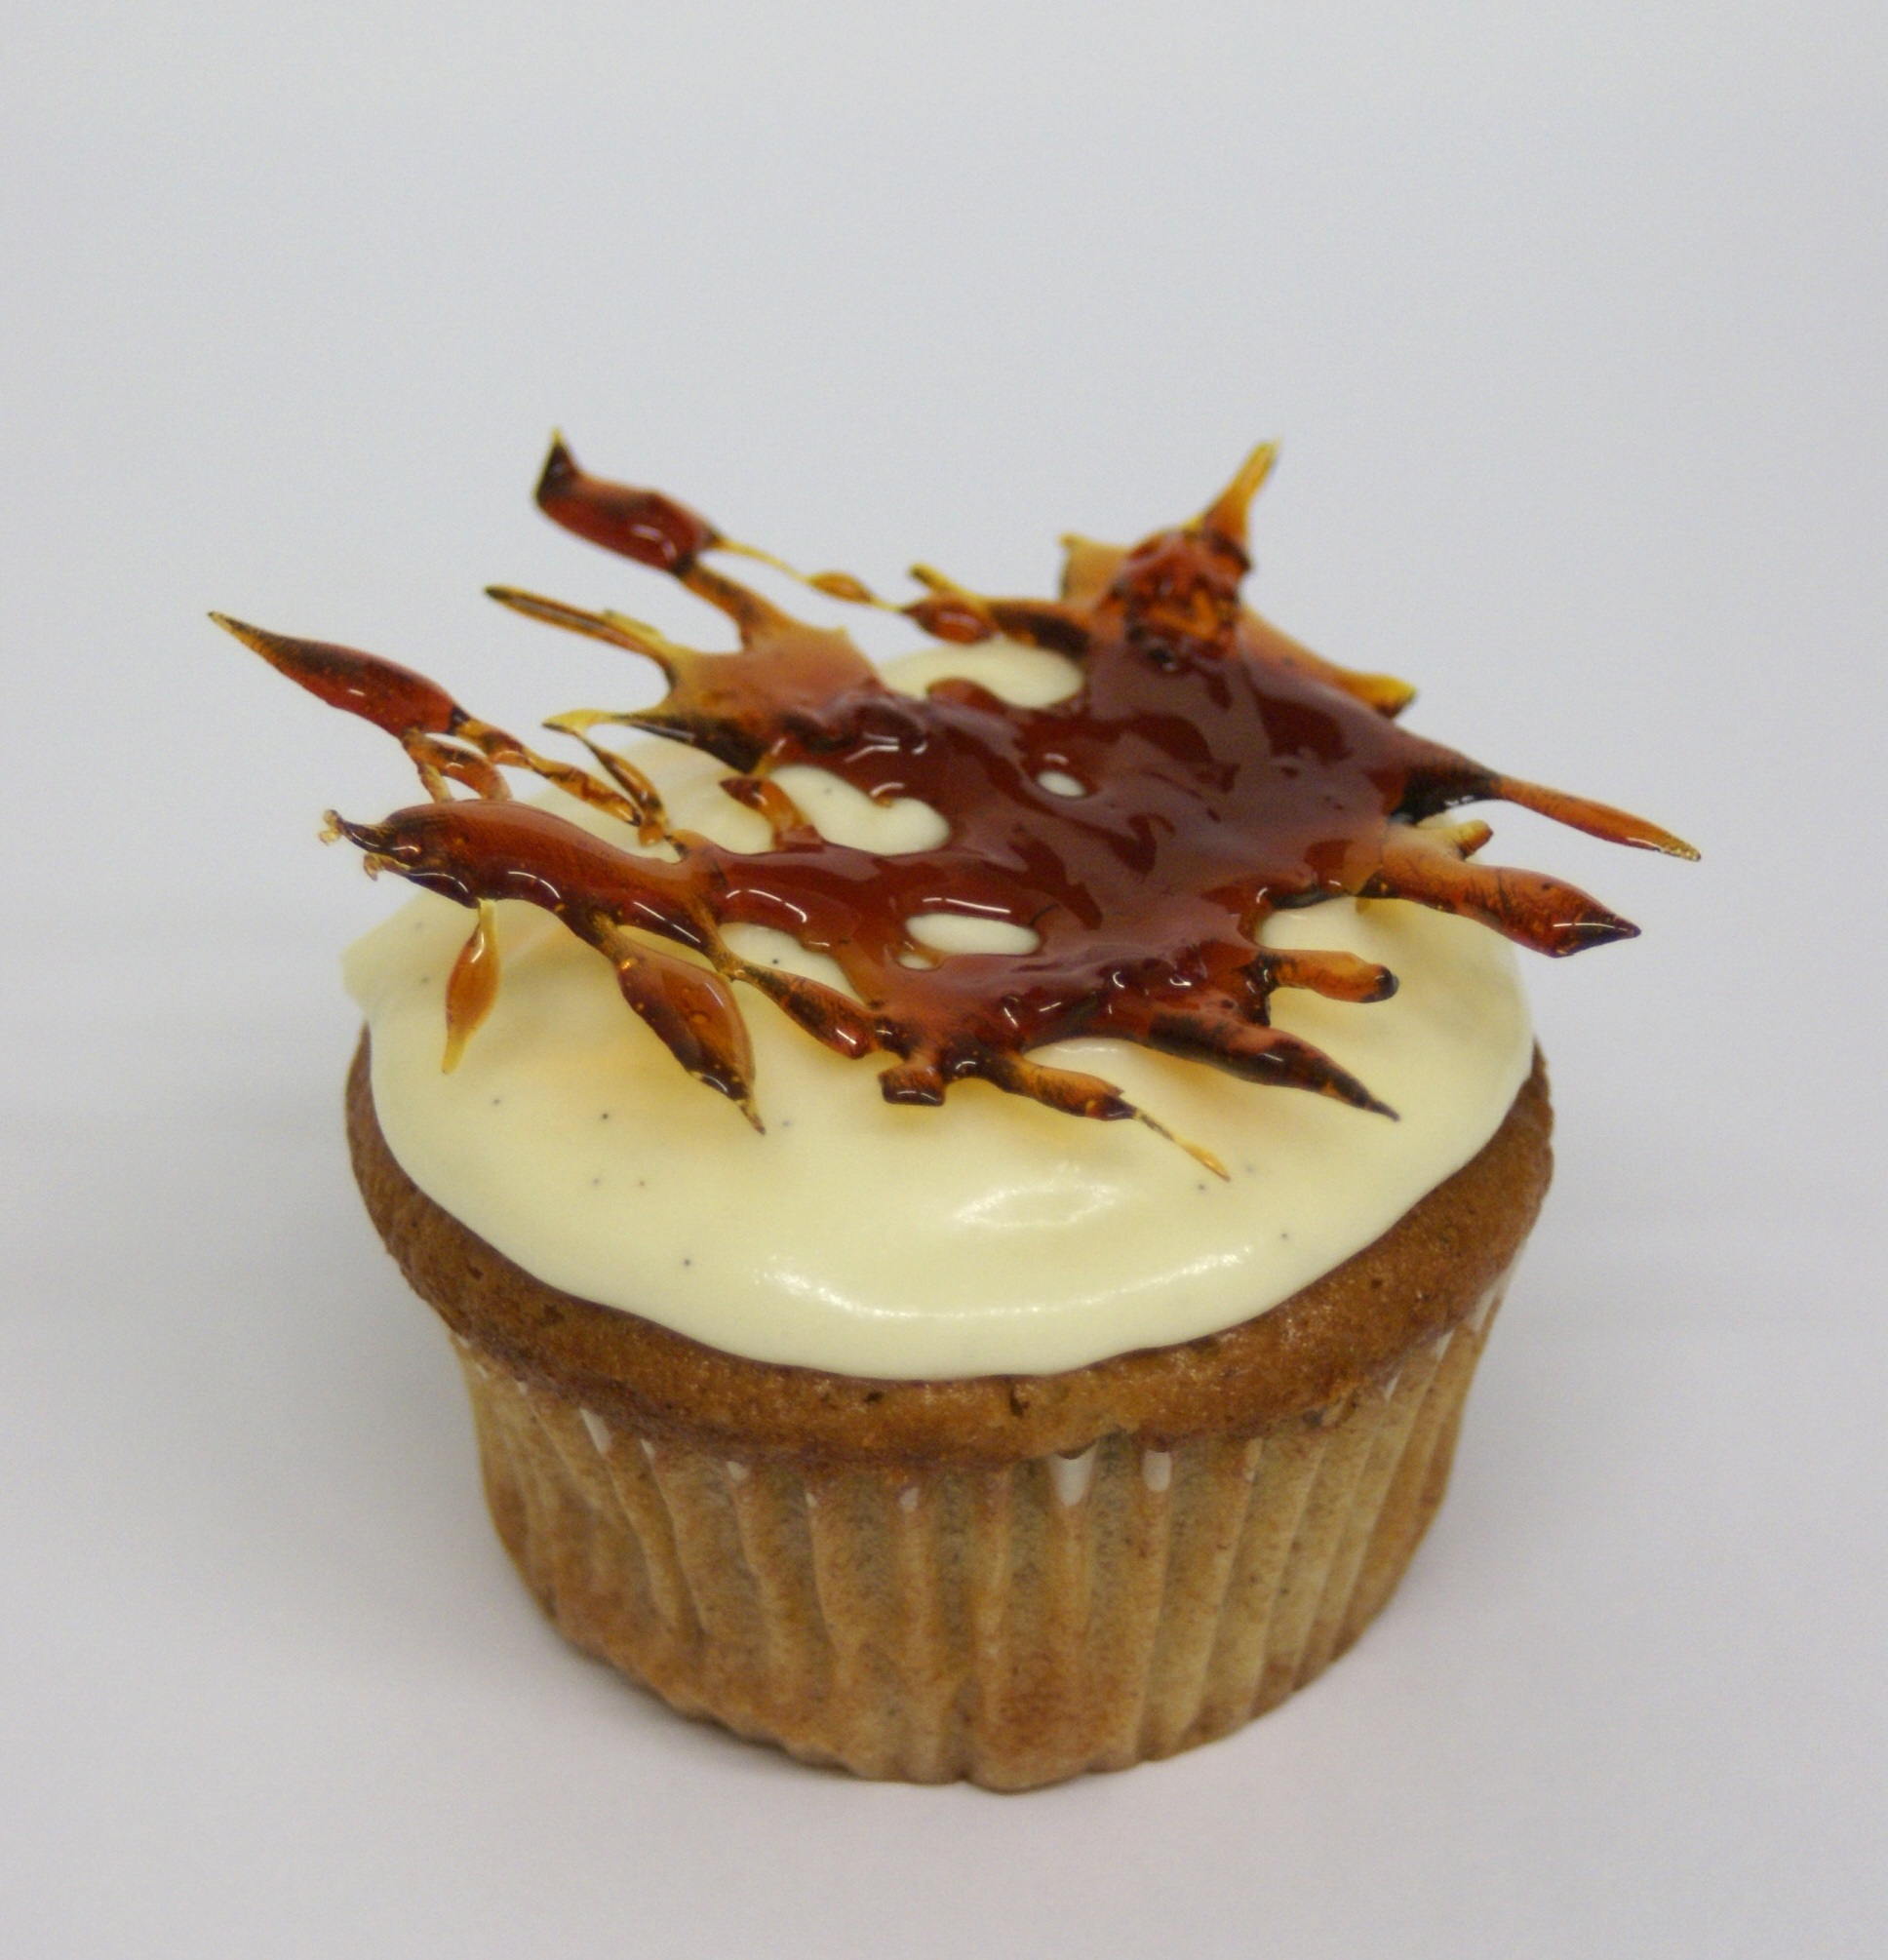
sweet, food, produce, cupcake, dessert, cream, delicious, cake, sweet dish, coconut, icing, vanilla, benefit from, cheesecake, flavor, buttercream